Imre Józsa

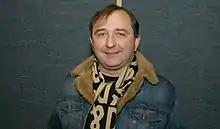

Imre Józsa (18 March 1954 – 30 October 2016) was a Hungarian actor and voice actor. He was awarded numerous prizes such as Jászai Mari-Prize.